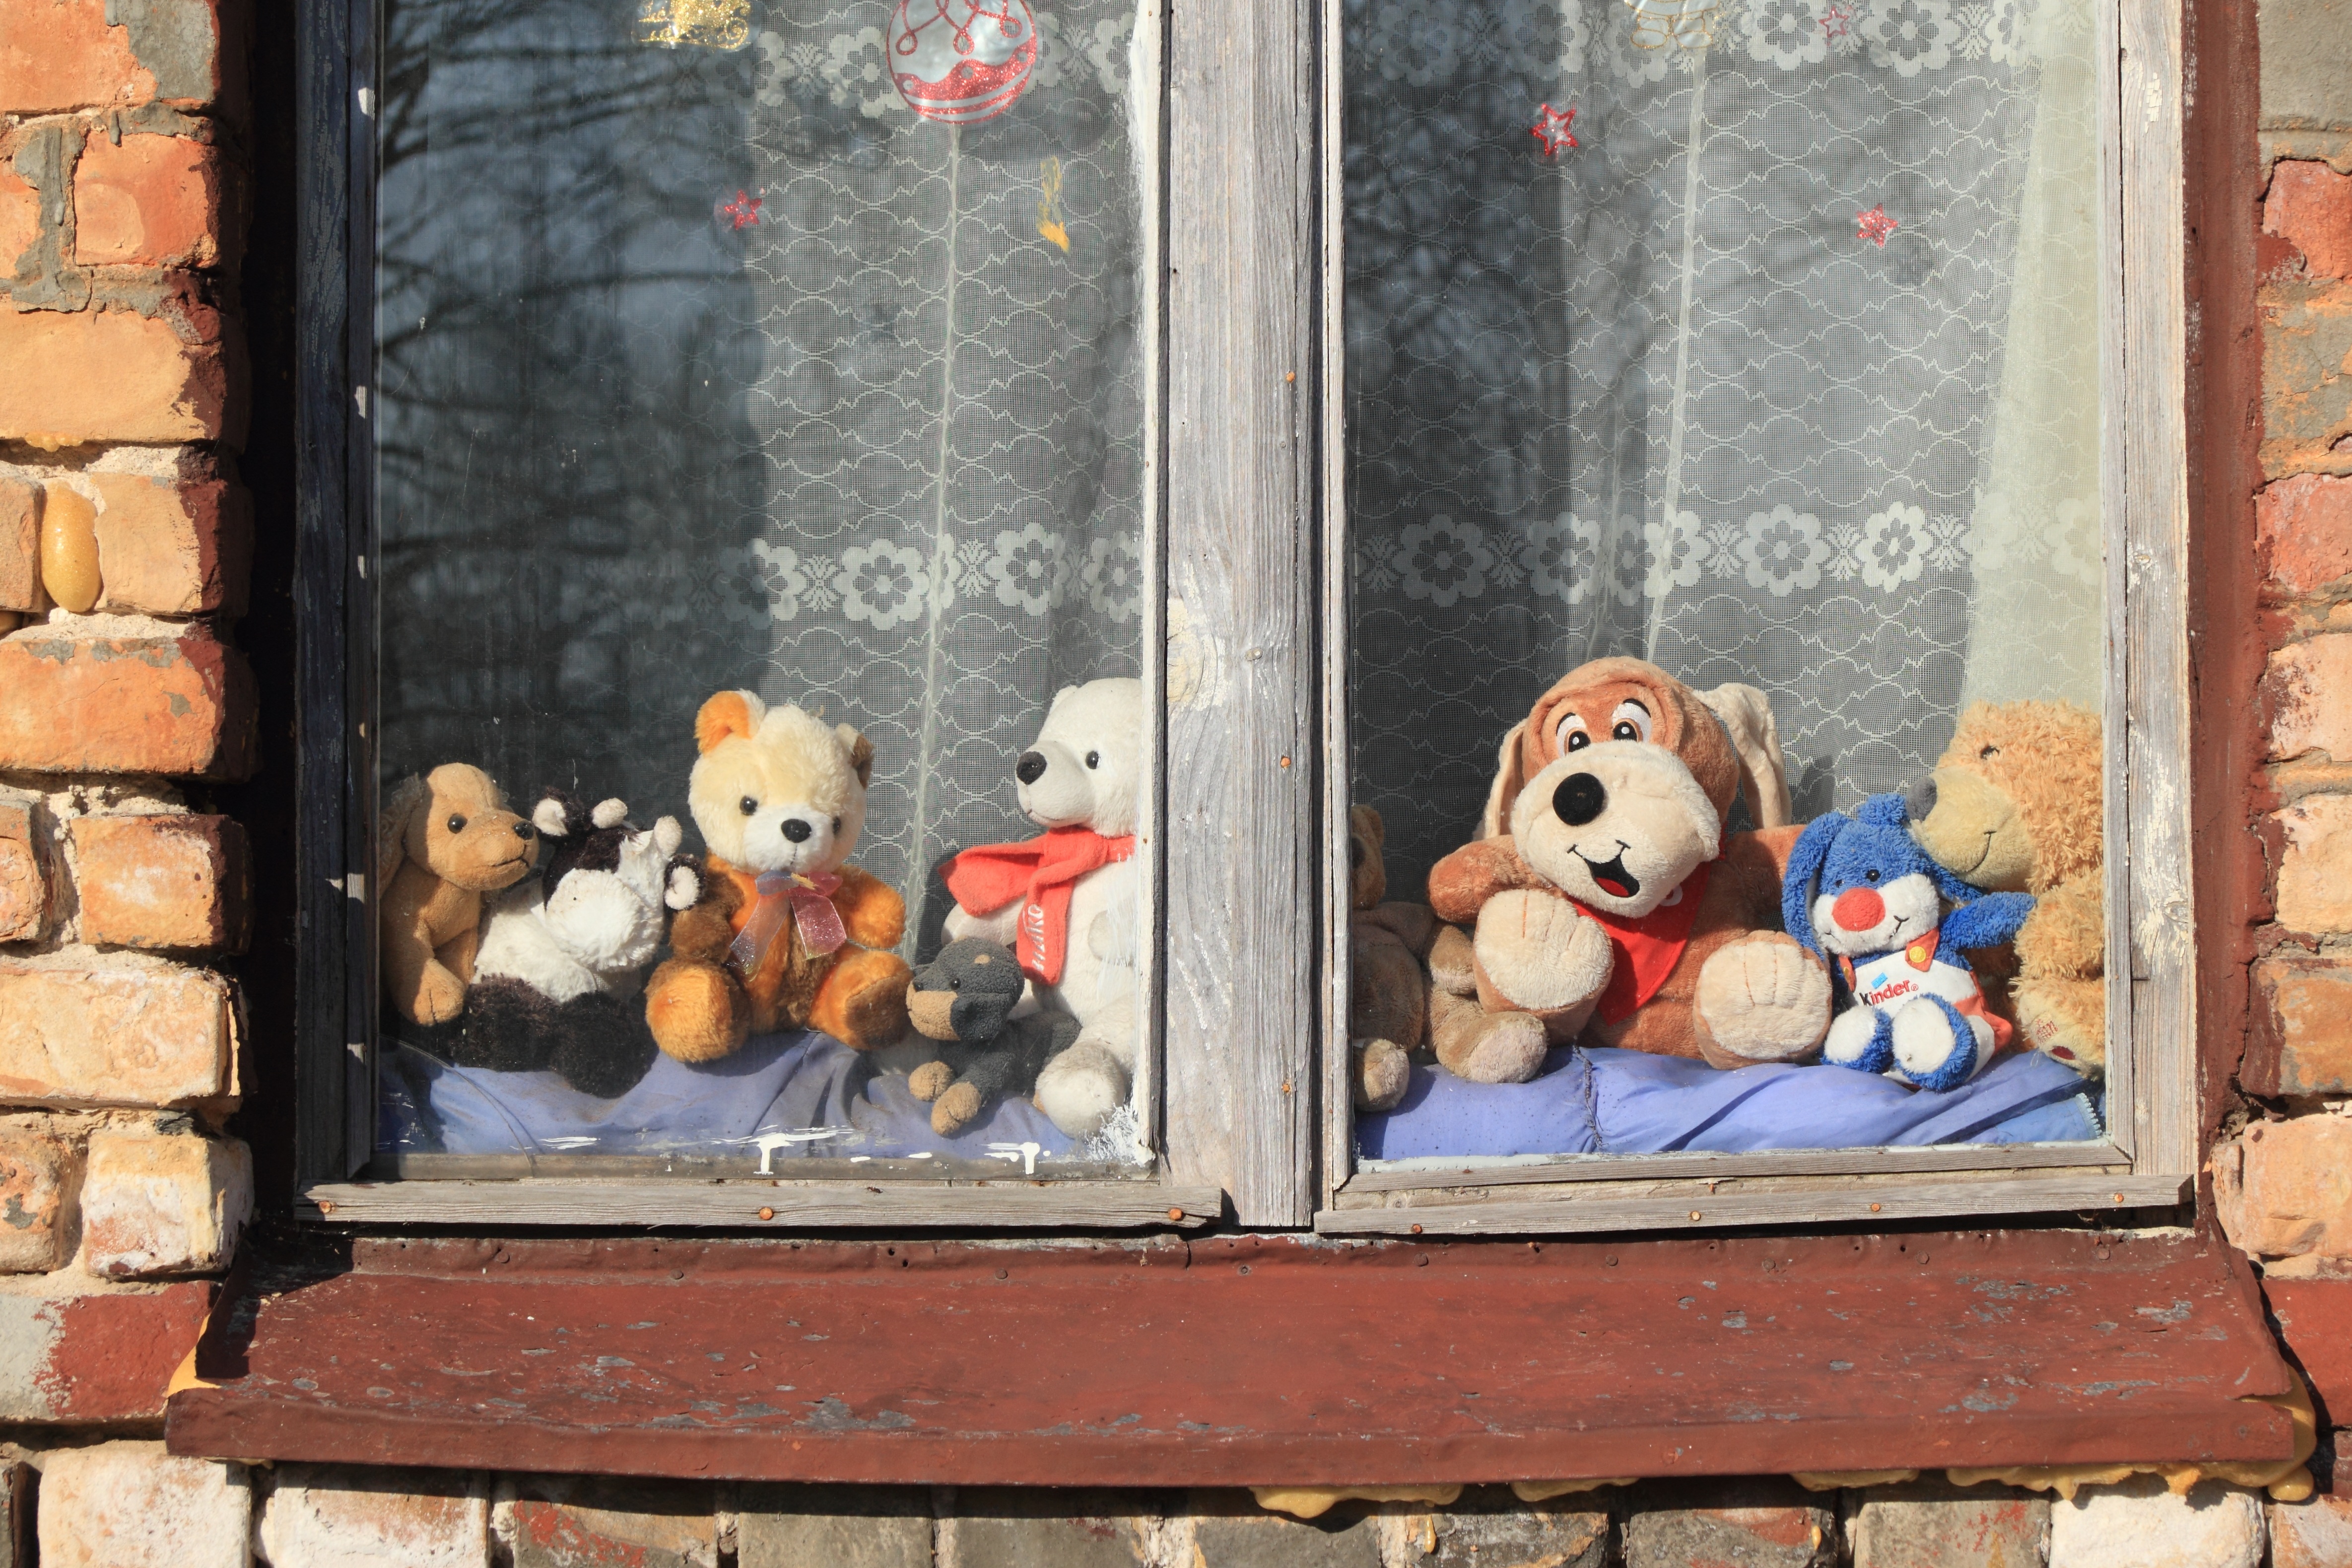
window, wall, painting, art, animals, toys, mural, picture frame, modern art, riga, latvia